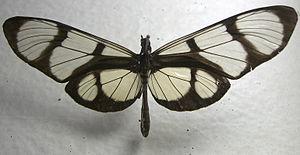
Methona est un genre de papillons de la famille des Nymphalidae et de la sous-famille des Danainae.
Methona confusa est une espèce d'insectes lépidoptères de la famille des Nymphalidae, de la sous-famille des Danainae et du genre Methona.